Ughill Hall shootings

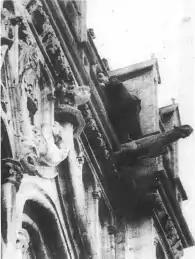
Ian Wood on the gargoyle at Amiens Cathedral

On 29 September, Wood joined a public tour of Amiens Cathedral, approximately away from Ledez's birthplace, but broke away from the tour group at about 12 noon, climbed over the parapet, and clung to a gargoyle about above the ground, threatening to commit suicide by jumping off. He left a note with a member of staff at the cathedral shortly beforehand informing them of his intention to commit suicide, which prompted them to call the police.